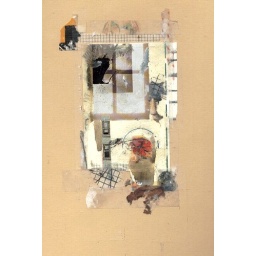
college. a dog in the window